Sangdong mine

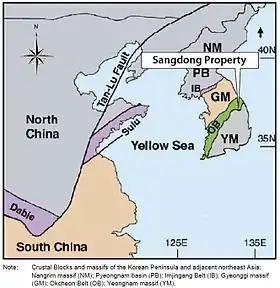
Reginal geology map of Korean Peninsula

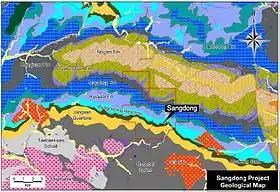
Project Geological map

In the perspective of regional geology, the Korean Peninsula is on the eastern margins of the North China-Korea platform underlaid by three blocks of Archean age; the Nangrim-Pyeongnam Block, the Gyeonggi and Yeongnam Massifs which are separated by the northeast–southwest direction Imjingang and the Okcheon belts of Phanerozoic age. The Sangdong mine is situated in the northeast part of the Okcheon Belt.